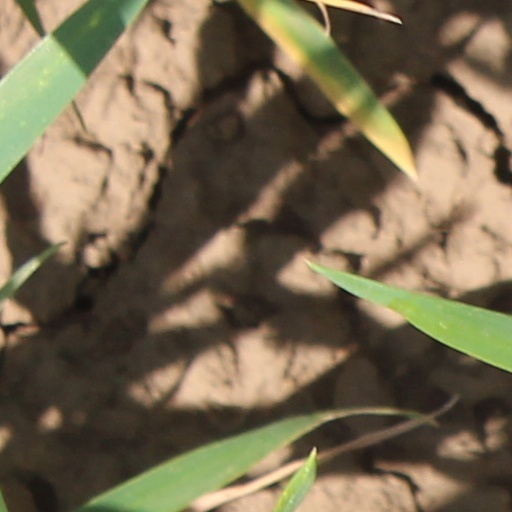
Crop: wheat